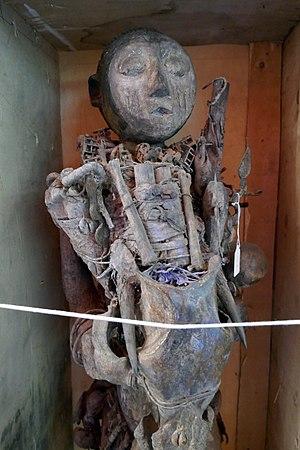
Fétiche Ewé. Autel du prêtre Aklan Djogbé. Glidji. Togo. 2007. Musée Vodou. Strasbourg.